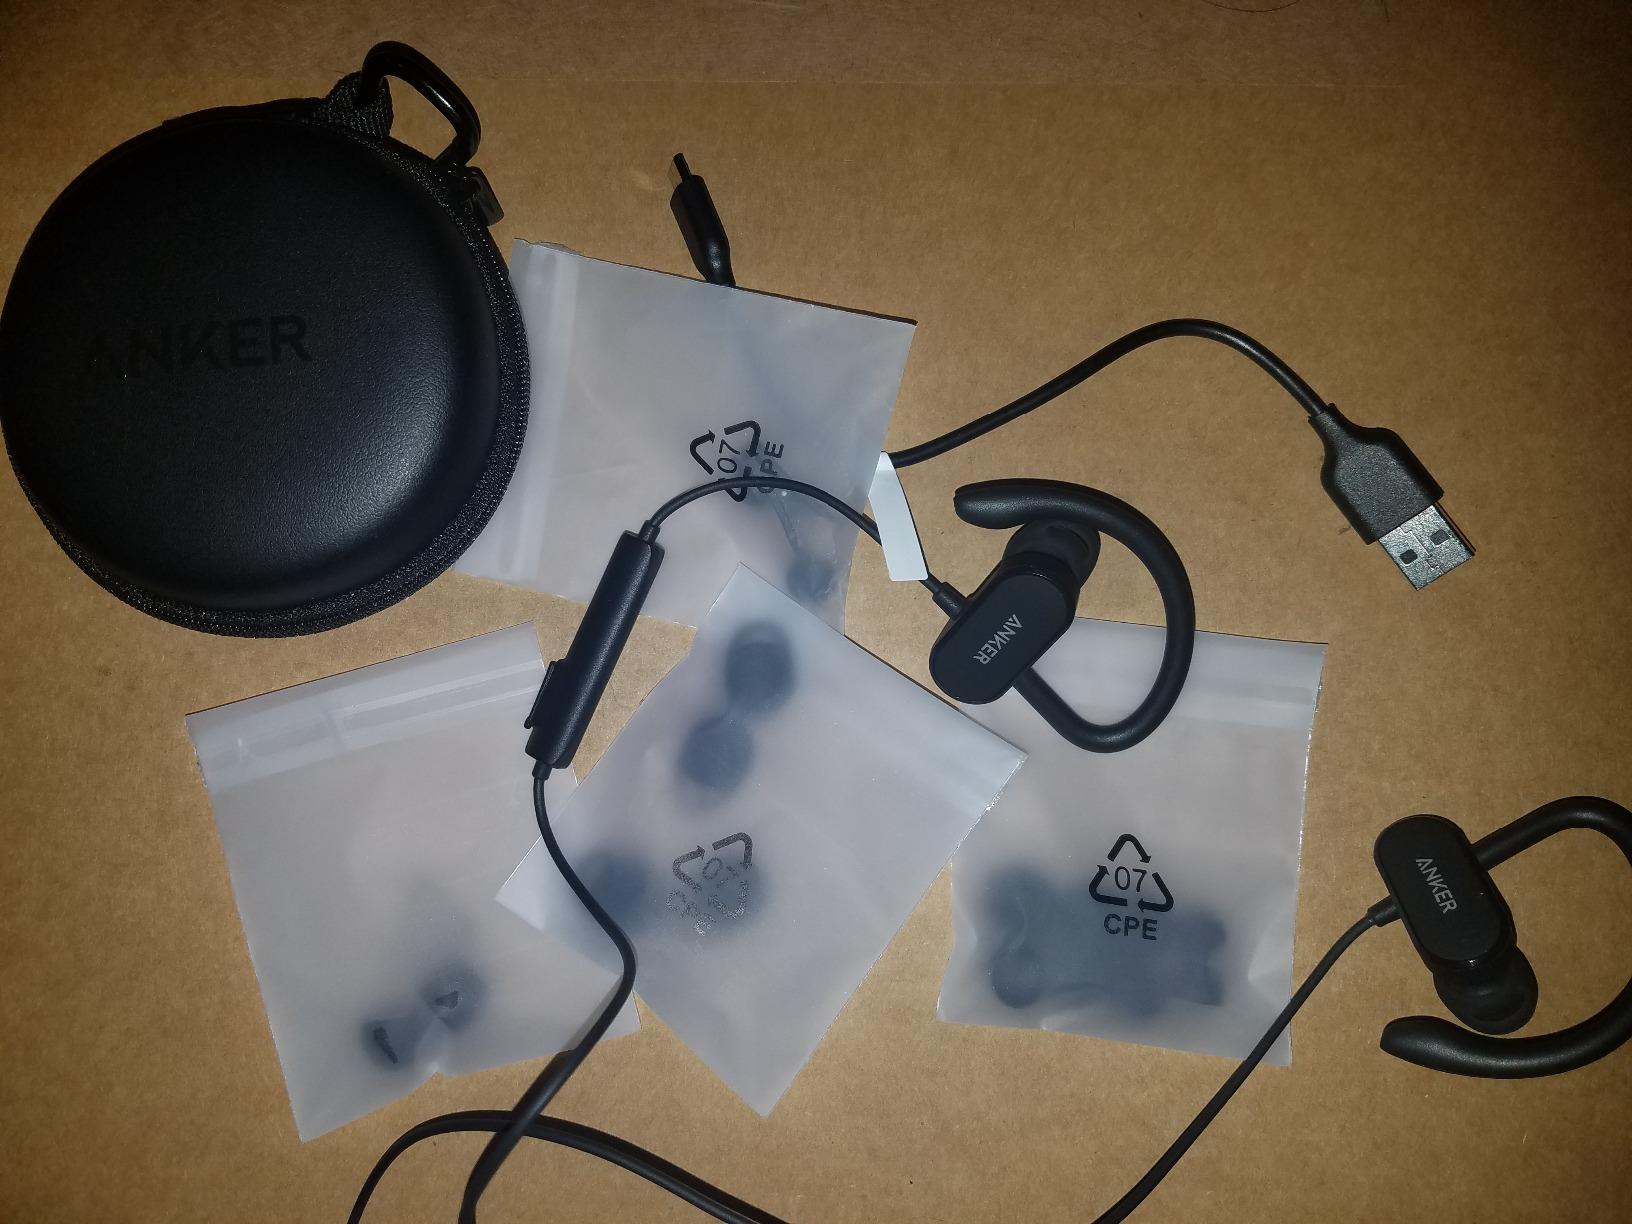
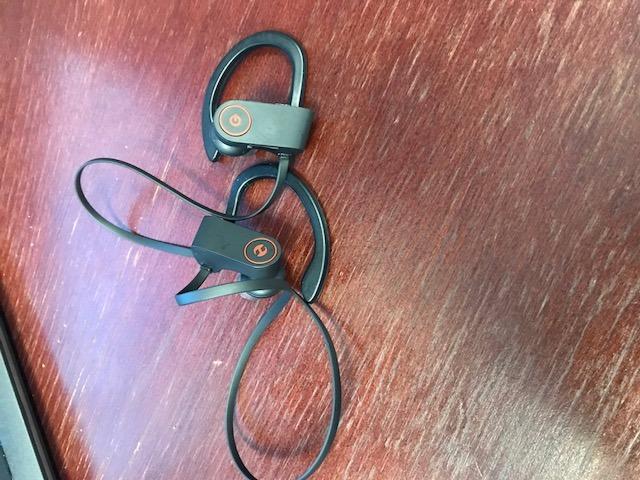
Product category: headphones
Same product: no